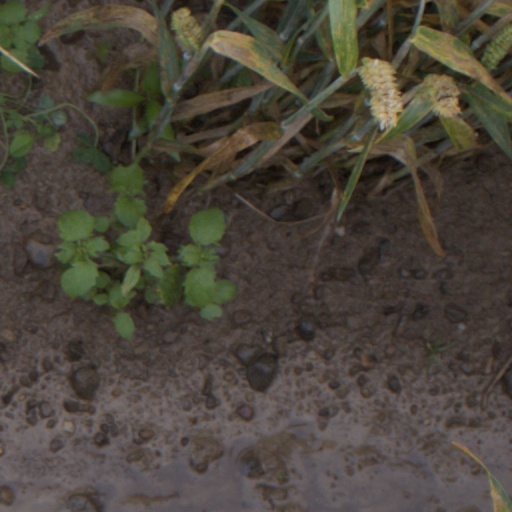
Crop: wheat